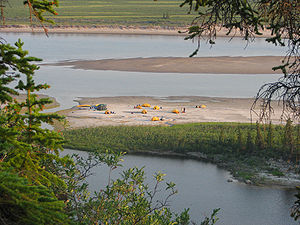
Canadas længste floder / Liste
Canoes and tents rest on a sandy spit along a river.
Blandt Canadas længste floder er der 47 som er over 600 km lange.